Jovan Hadži-Vasiljević

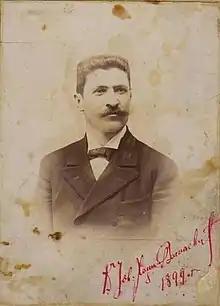

Jovan Hadži-Vasiljević (18 October 1866 – 29 March 1948) was a Serbian historian, ethnographer, journalist and writer.